El Alamein International Airport

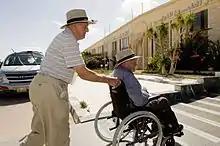
New Zealander war veterans, served in World War II, departing Al Alamain International Airport.

El Alamein International Airport is owned and operated by International Airports Company which is KATO investment subsidiary. On 1999, a bid for build–operate–transfer (BOT) was won by International Airport Company of 50-year extendable concession.